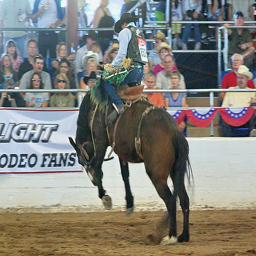
A man riding a brown horse during a rodeo.
A man riding on the back of a horse in a rodeo
A man riding a bucking bronco in a rodeo.
A man riding a horse in a rodeo.
A man riding a bronco in an arena